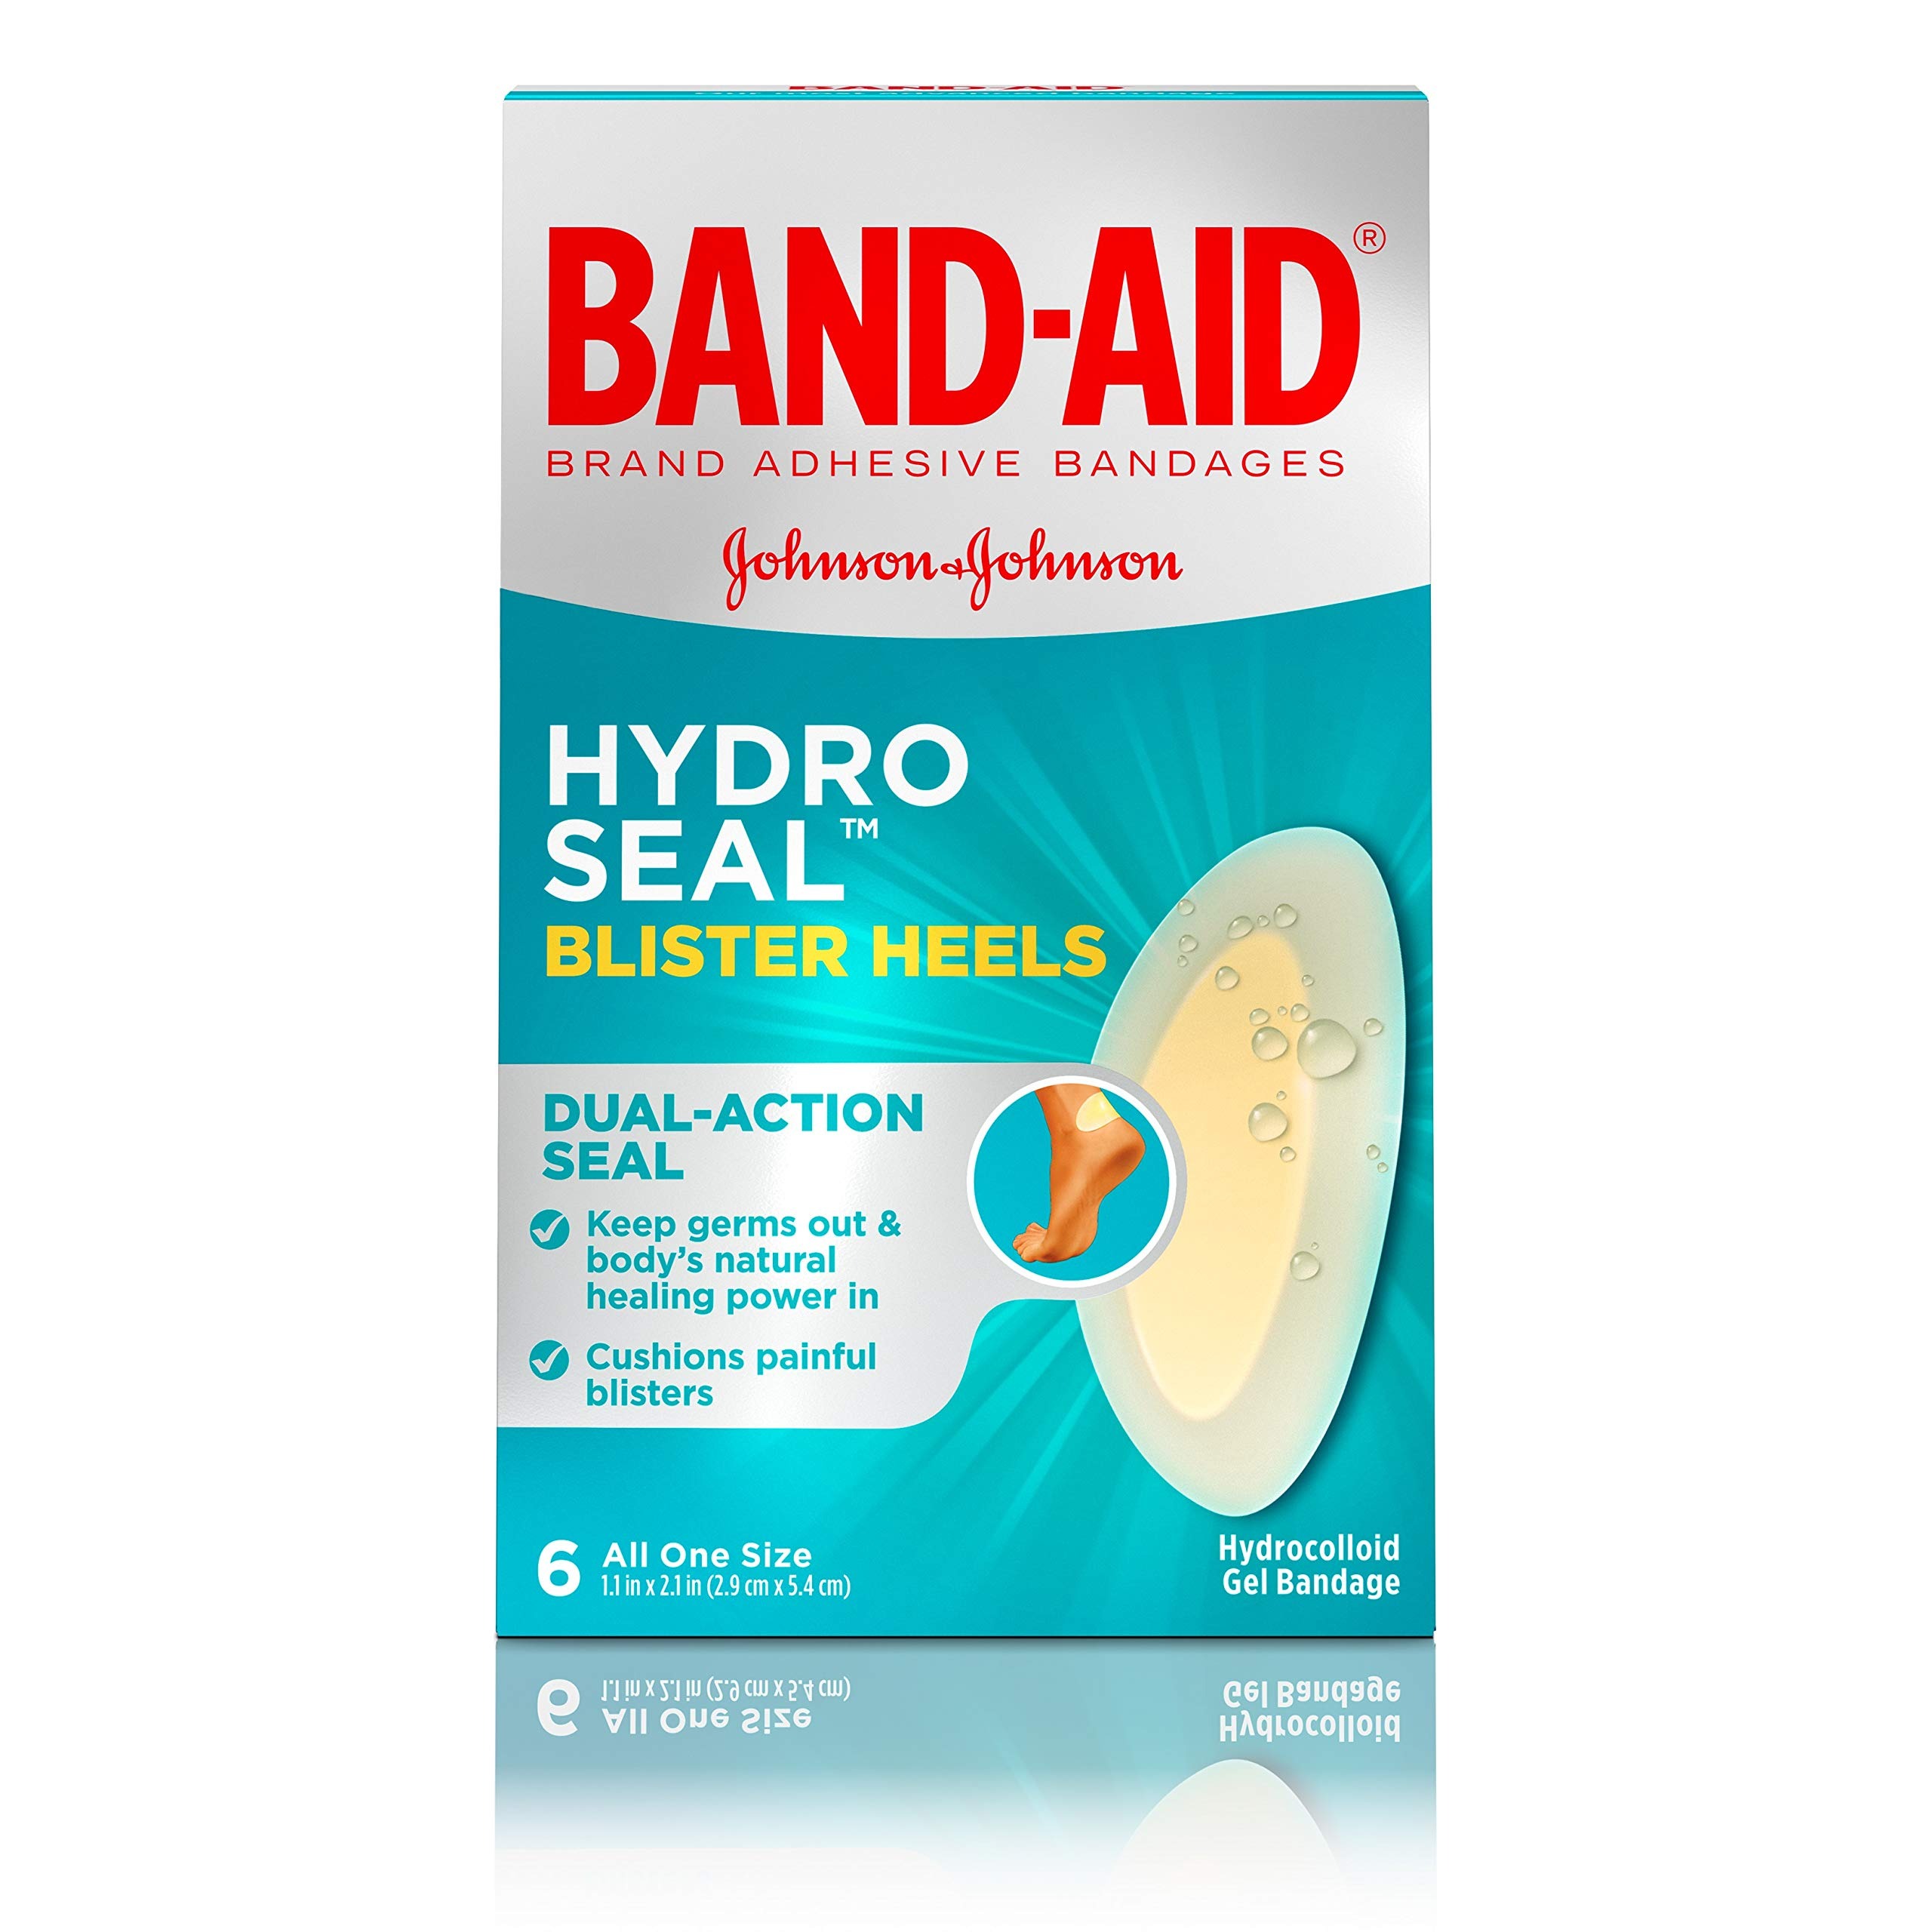
Item Name: Band-Aid Brand Hydro Seal Adhesive Bandages for Heel Blisters, Waterproof Blister Pad & Hydrocolloid Gel Bandage, Sterile & Long-Lasting, 6 ct
Bullet Point 1: 6-count pack of Band-Aid Brand Hydro Seal durable gel hydrocolloid adhesive bandages specially designed for heel blisters but suitable for blisters and minor wounds with in a semi-translucent bandage material that blends with your skin
Bullet Point 2: These waterproof blister pads provide an optimal healing environment for blisters and wounds, sealing out dirt, germs, and water and helping prevent formation of scabs, which prolong healing
Bullet Point 3: The unique hydrocolloid gel material of this adhesive bandage is designed for long term wear, staying on for multiple days and through showers, and intended to be worn until they begin to detach
Bullet Point 4: Sterile blister bandage also provides cushioning against painful blisters or wounds and shields from further rubbing to prevent re-injury
Bullet Point 5: From the #1 doctor recommended bandage brand, Band-Aid Brand Hydro Seal Blister Bandages Heels are sterile and not made with natural rubber latex and make a great addition to a first aid kit
Value: 6.0
Unit: count

Price: 6.245